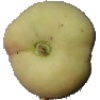
Label: peach_flat